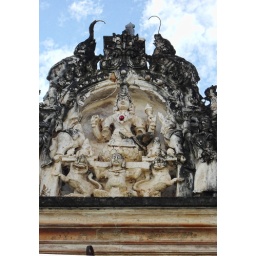
Decorative building detail walking the streets in the Chettinad village of Kanadukathan. Classical vaastu architecture dominates the village building design.